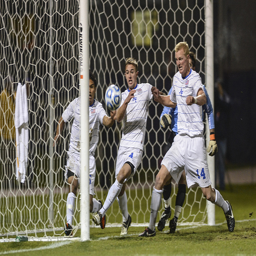
A group of three men playing a game of soccer.
A group of athletes are playing soccer on a field.
3 men playing soccer near the goal.
A group of soccer players chasing after a soccer ball.
Several men who are playing soccer together on a field.